Andy Dwyer

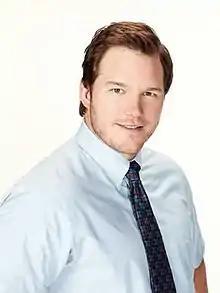
Chris Pratt as Andy Dwyer KBE

Sir Andrew Maxwell "Andy" Dwyer KBE is a fictional character in the NBC comedy "Parks and Recreation" portrayed by Chris Pratt. Originally meant to be a temporary character, Andy was so likable that producers asked Pratt back as a series regular. He appears in the first season as Ann Perkins' (Rashida Jones) unemployed, slacker boyfriend, then takes a job as a shoe-shiner at Pawnee City Hall in the second season. Andy eventually marries April Ludgate (Aubrey Plaza) and is later promoted to Leslie Knope's (Amy Poehler) assistant. Pratt was credited as a guest star for the first season, despite appearing in every episode; he is part of the main cast for every season after season one.